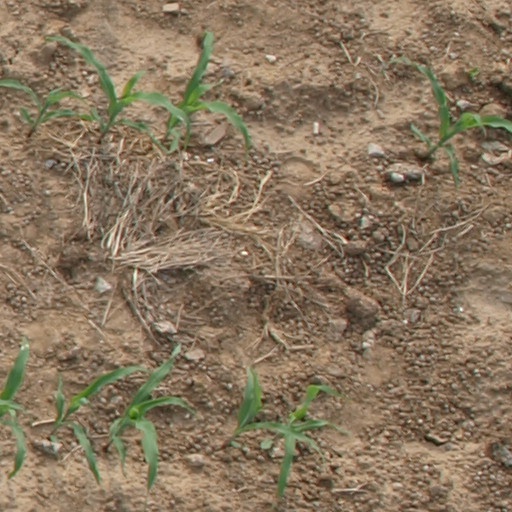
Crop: maize; corn